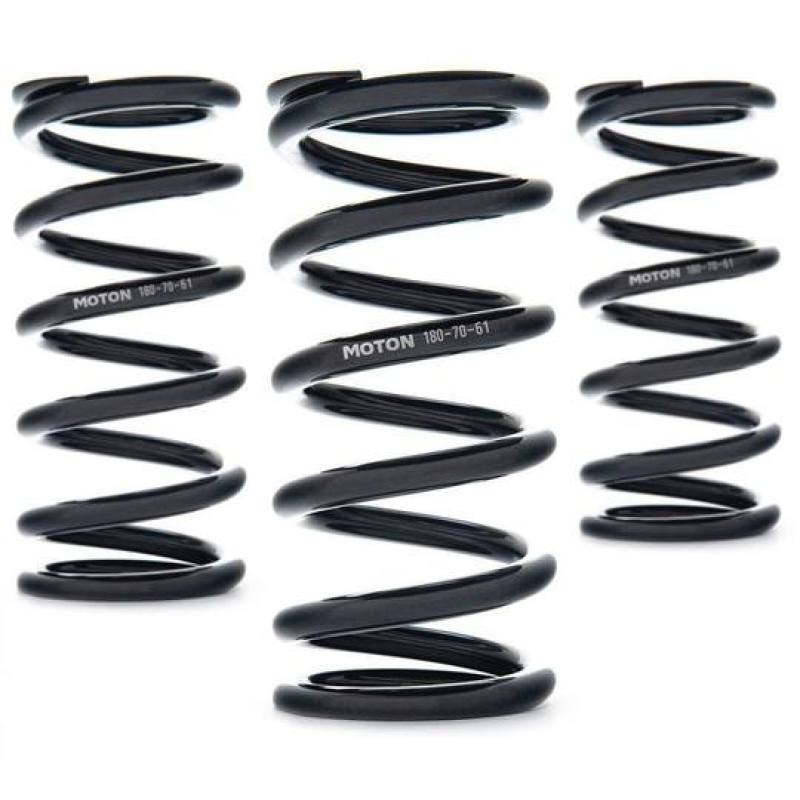
AST Linear Race Springs - 180mm Length x 110 N/mm Rate x 61mm ID - Single
AST Linear Race Springs - 180mm Length x 110 N/mm Rate x 61mm ID - Single
Brand: AST
Category: Vehicles & Parts > Vehicle Parts & Accessories > Motor Vehicle Parts > Motor Vehicle Suspension Parts > Leaf Springs